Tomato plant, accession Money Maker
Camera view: tilt-top (135 deg); turntable rotation: 270 degrees
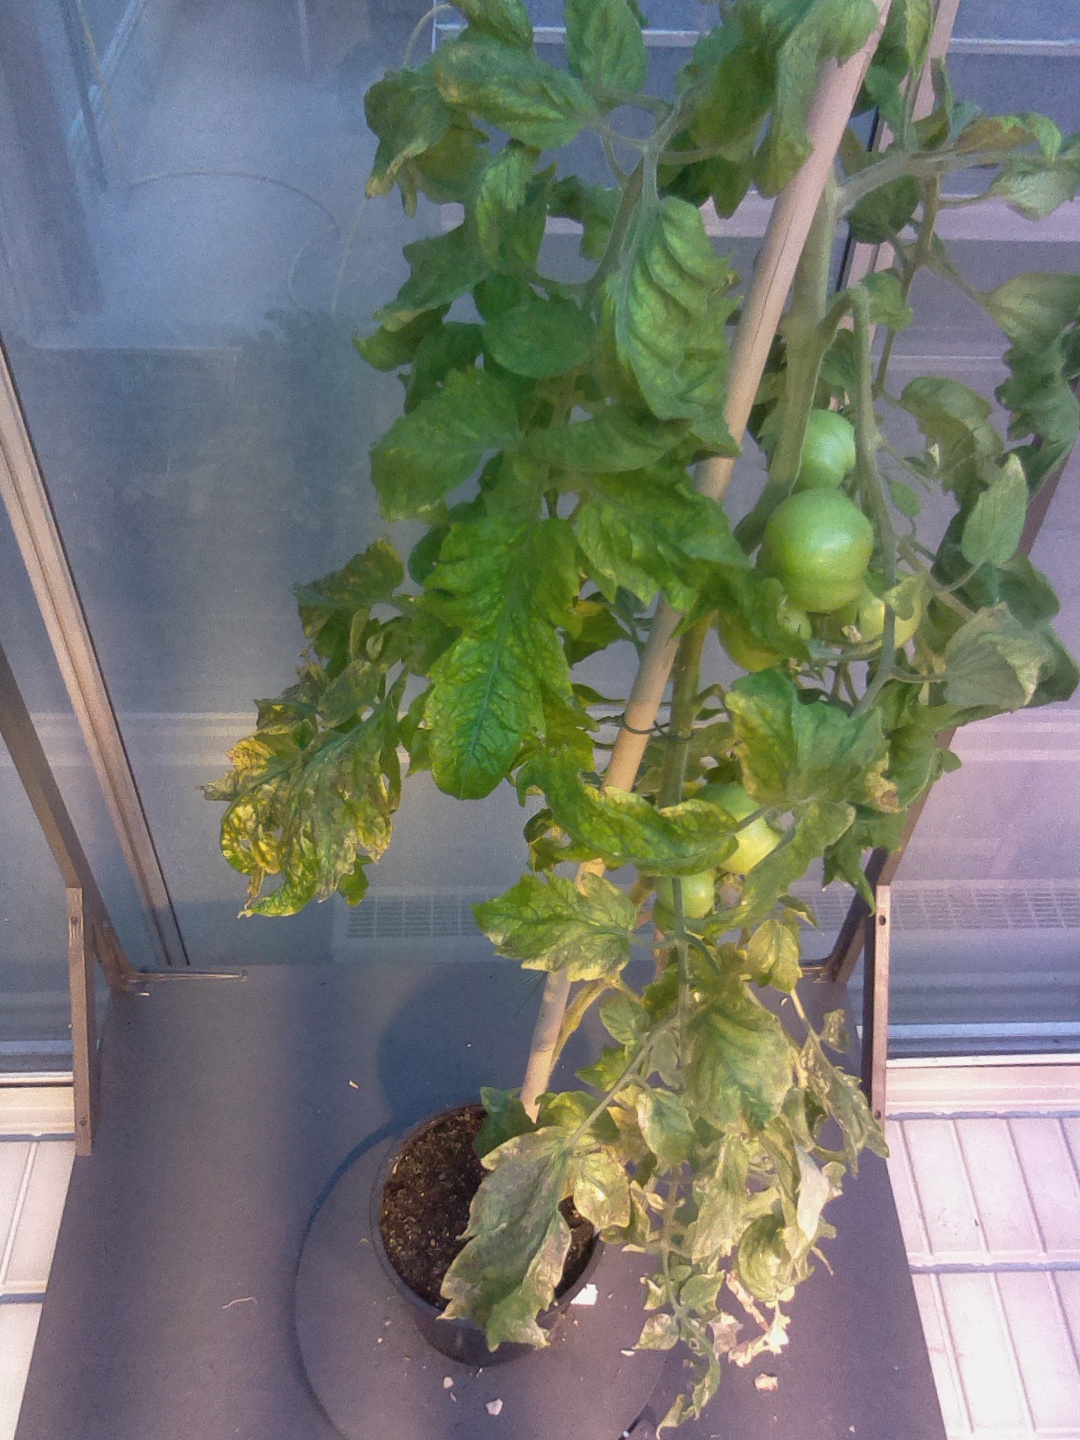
BBCH growth stage 79: 90% -100% of final fruit size